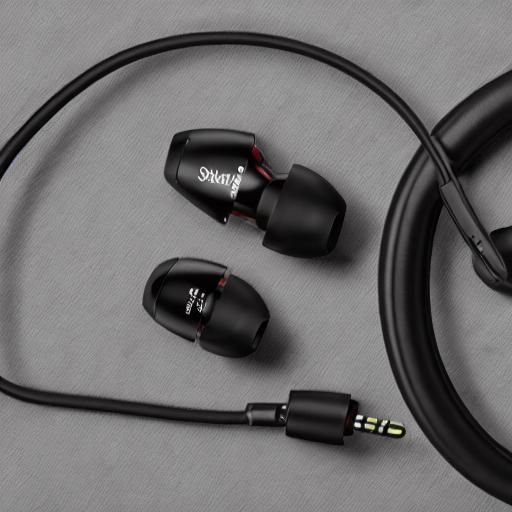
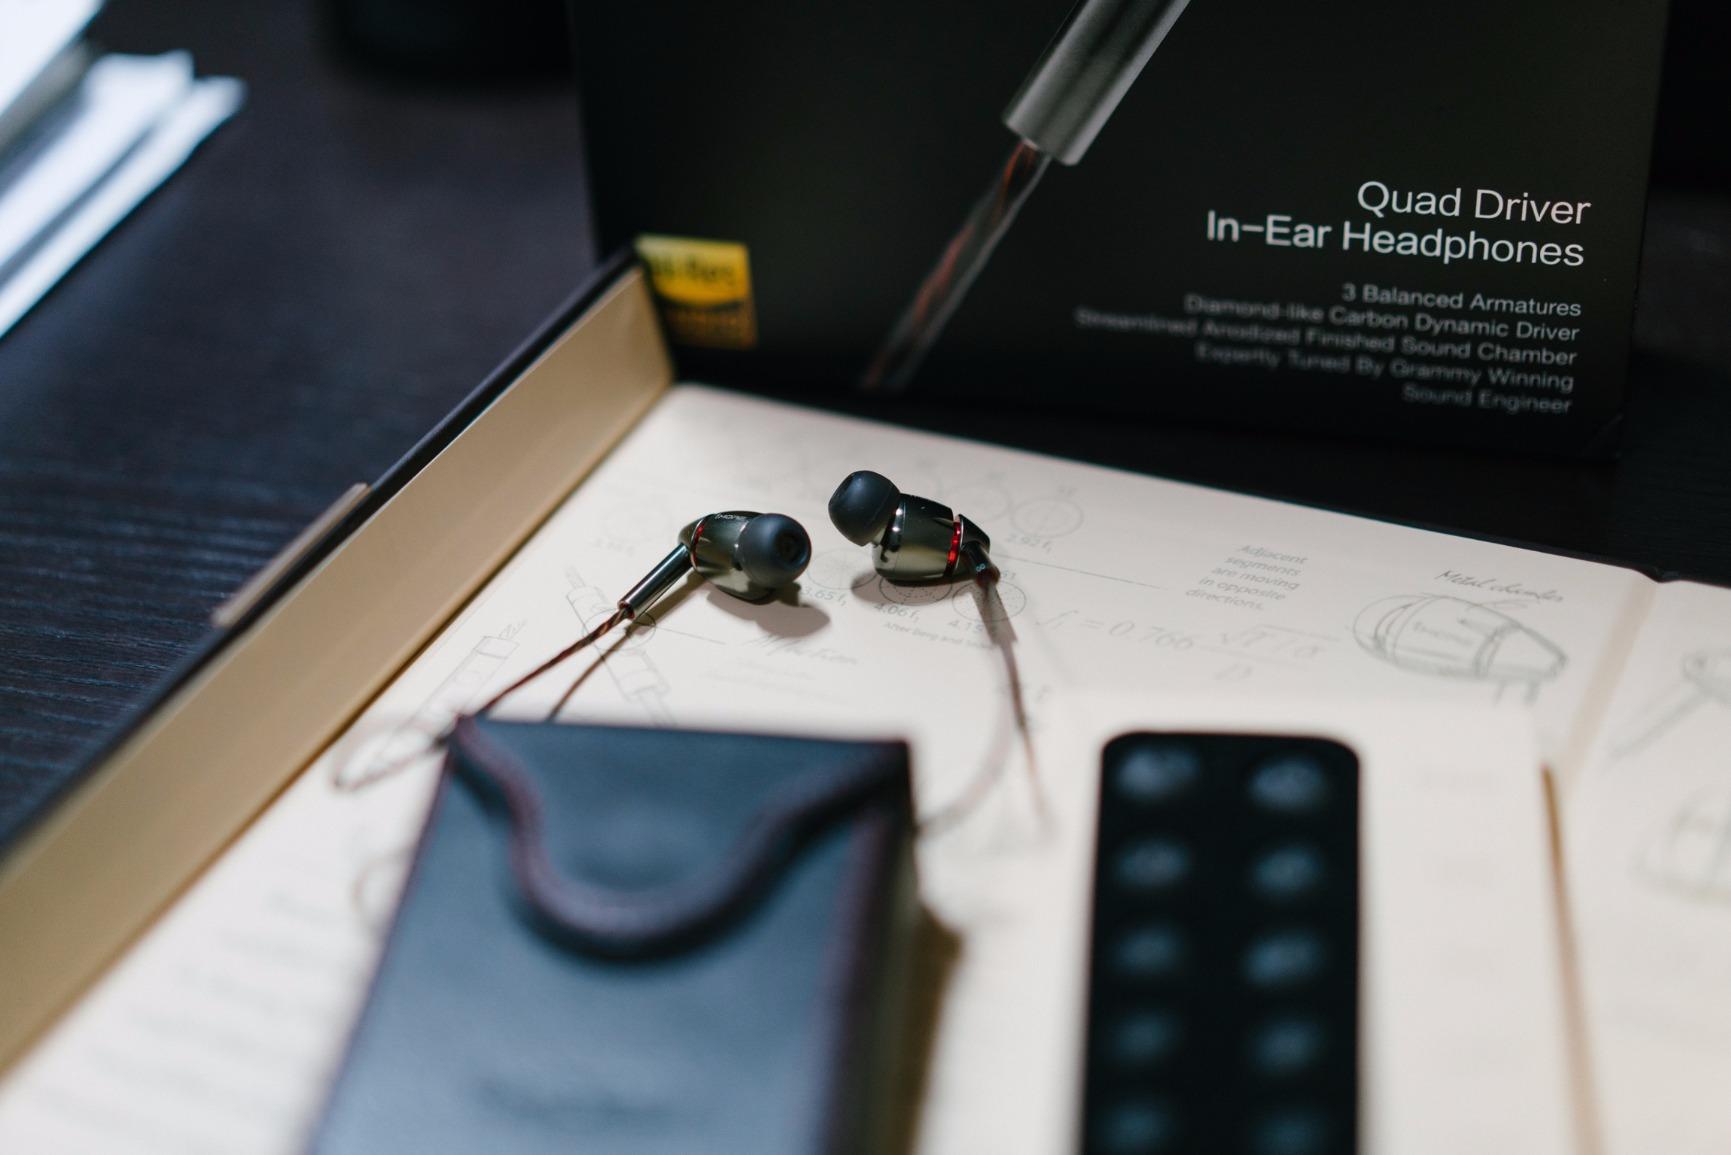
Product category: headphones
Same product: no